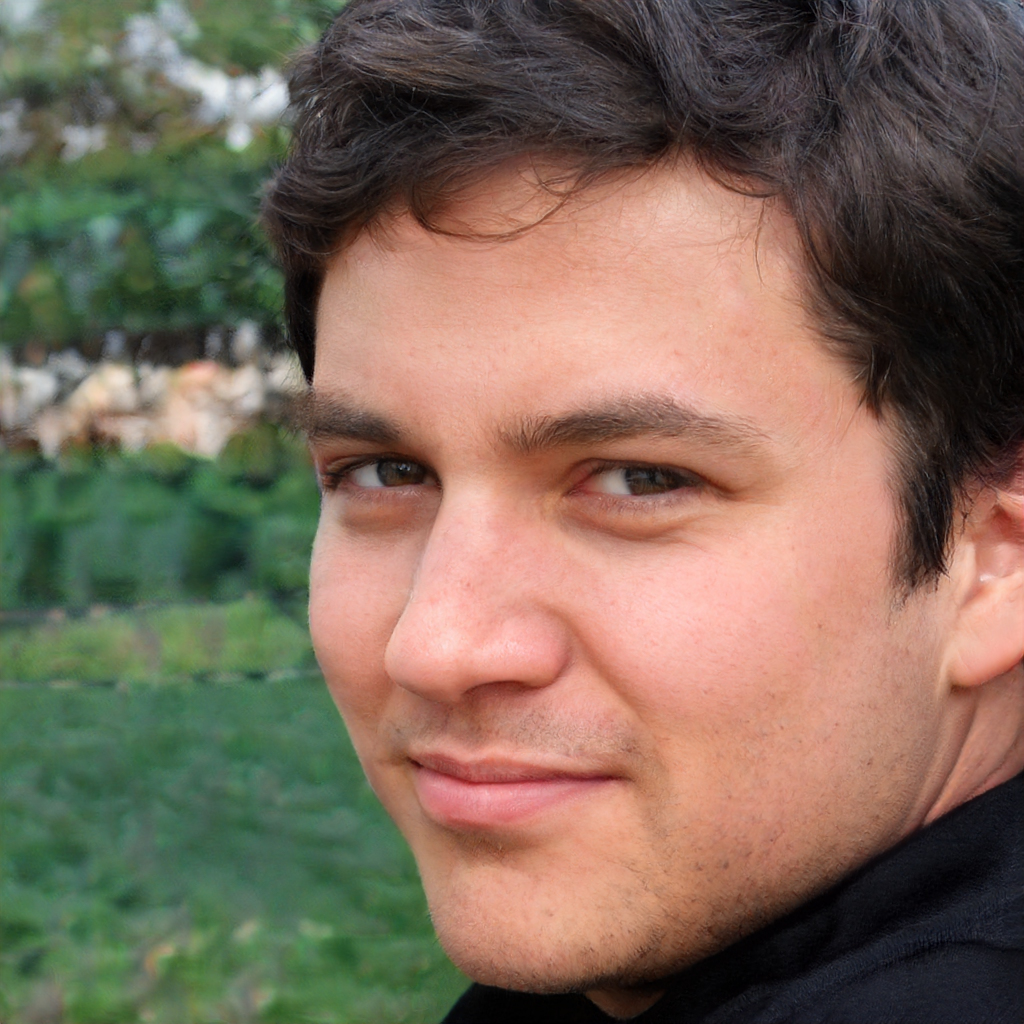
Label: No Watermark